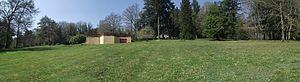
Parc du Bunz à Lochrist
Inzinzac-Lochrist [ɛ̃zɛ̃zak lɔkʁist] est une commune française, située dans le département du Morbihan en région Bretagne.